Vayots Dzor Province

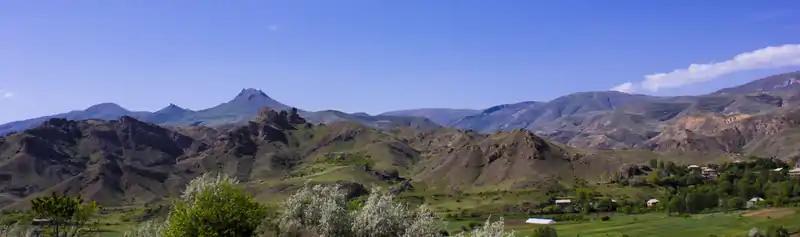

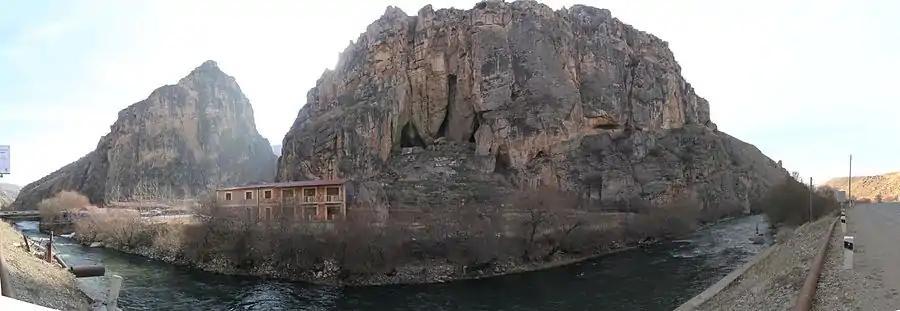
The Areni-1 cave complex

Vayots Dzor is first mentioned in the "History of Armenia" by Movses Khorenatsi. The region has been inhabited by humans since prehistoric times. Archaeological investigations have uncovered many sites and objects dating back to the Paleolithic Era and the Bronze Age, including carvings on cliffs depicting scenes of hunting and animals. The Areni-1 cave complex—including the 6,100-year-old Areni-1 winery—discovered in archaeological excavations conducted between 2007 and 2011, revealed that the region was settled during the 5th millennium BC (Late Chalcolithic Age). The winery consists of fermentation vats, a wine press, storage jars, pottery sherds, and is believed to be the earliest known winery in history. A 5500-year-old leather shoe, the oldest known piece of leather footwear, has also been found in Areni-1.